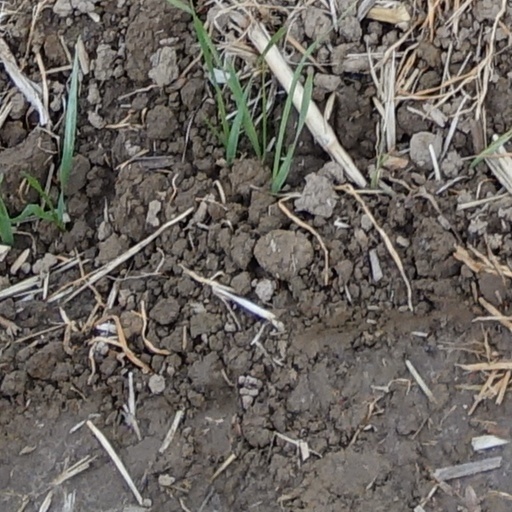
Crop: wheat